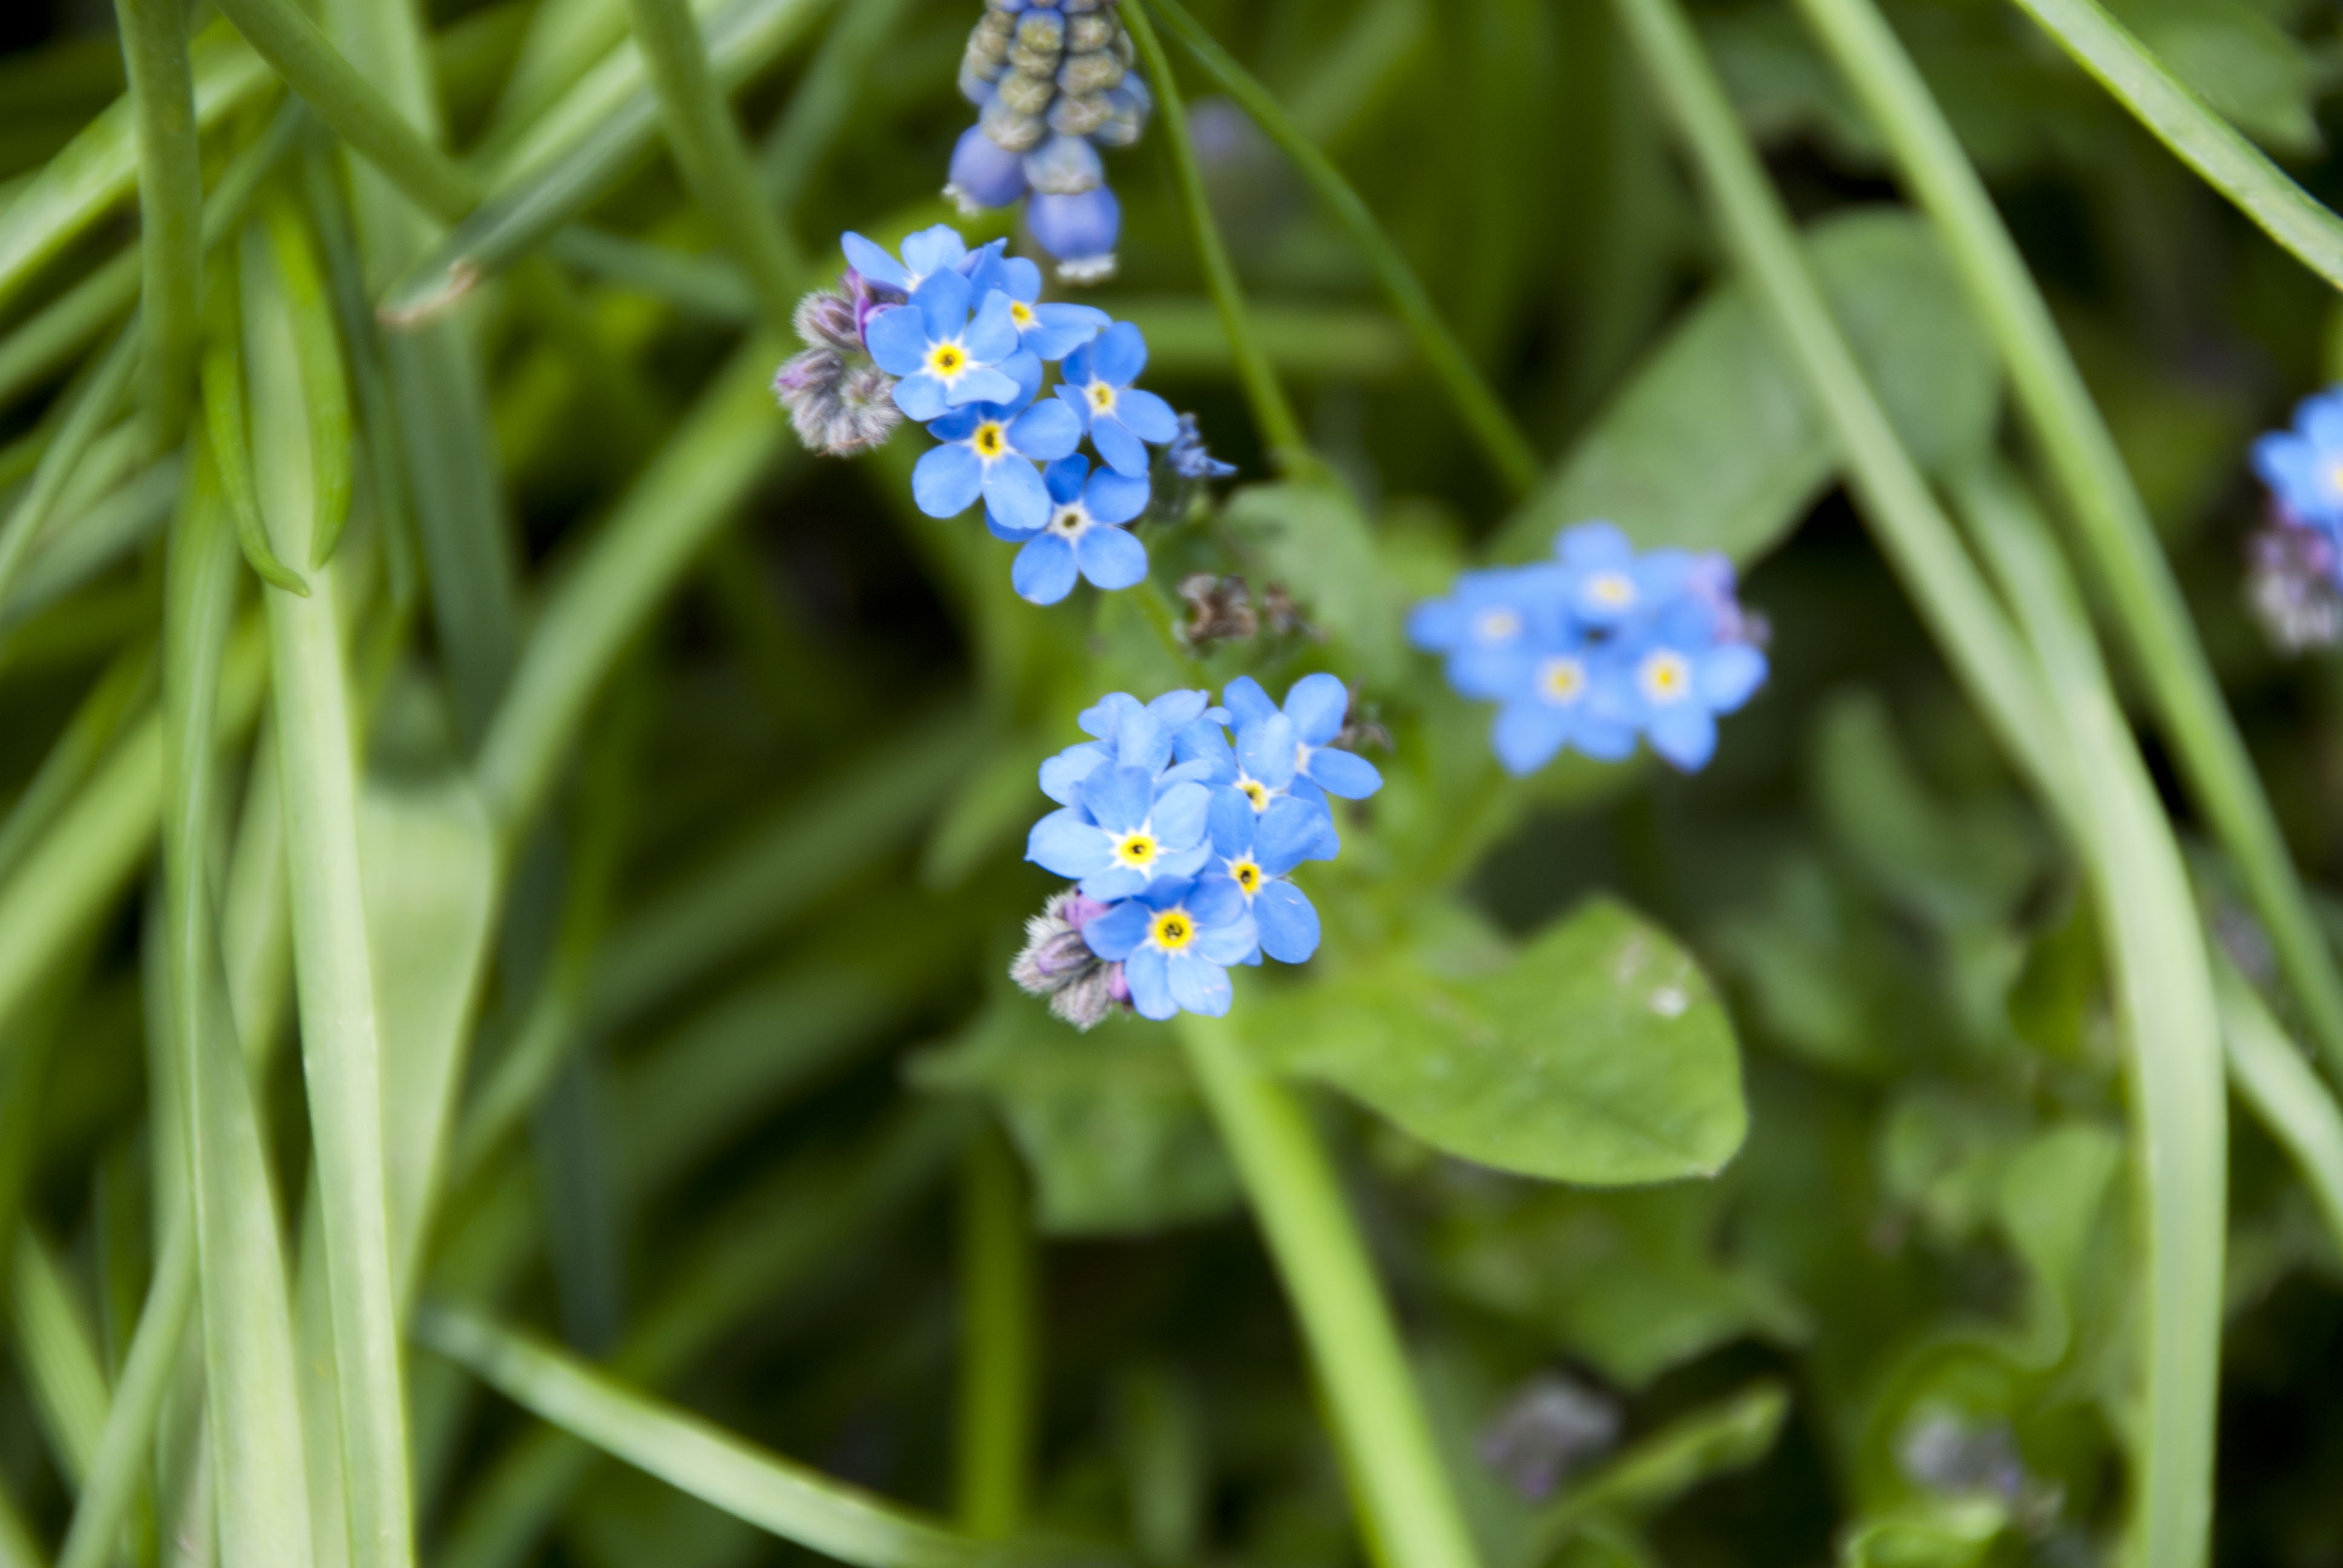
plant, flower, botany, blue, flora, wildflower, forget me not, macro photography, flowering plant, dayflower, germinate, borage family, annual plant, city garden, land plant, dayflower family